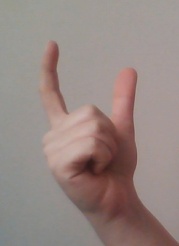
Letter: nun